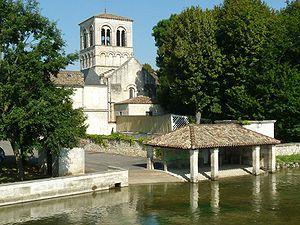
église de Magnac-sur-Touvre (16), France
Magnac-sur-Touvre est une commune du Sud-Ouest de la France, située dans le département de la Charente.